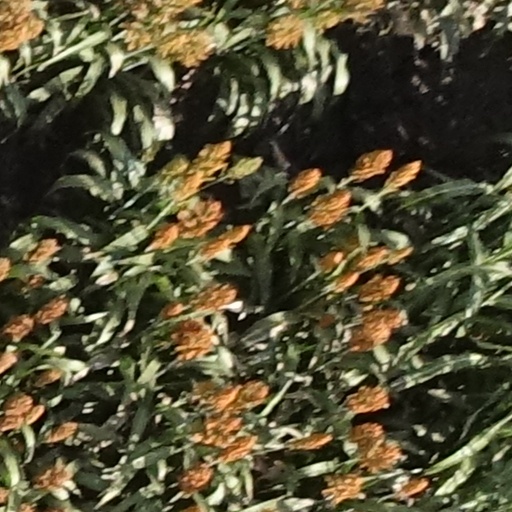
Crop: sorghum